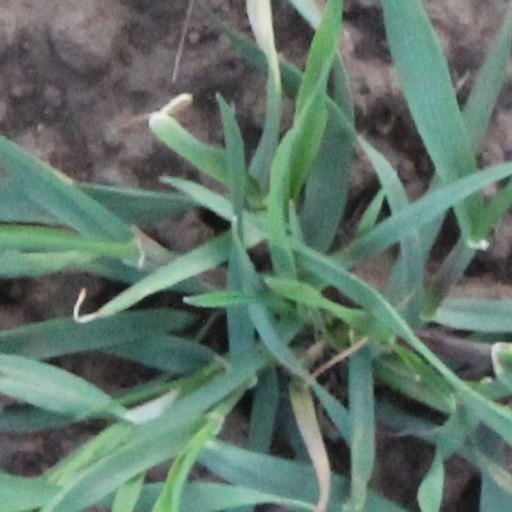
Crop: wheat